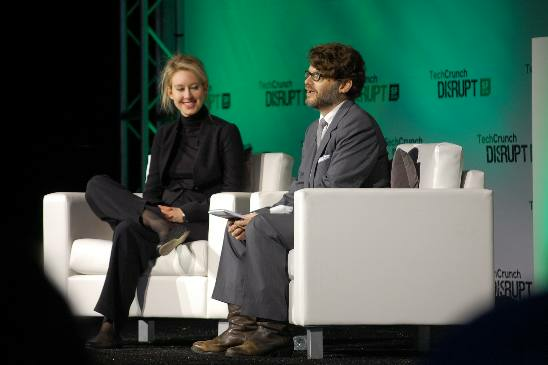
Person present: Yes